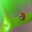
Label: beetle